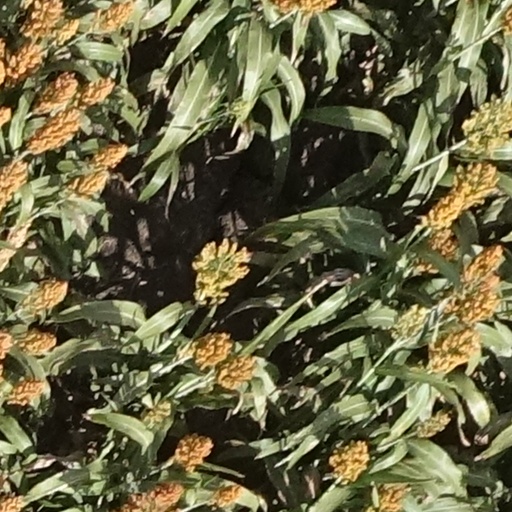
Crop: sorghum